Describe the emotion expressed in this image:  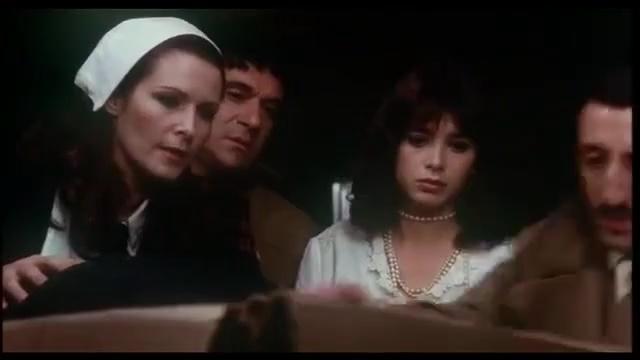
This person displays Pain, valence and arousal with low intensity.